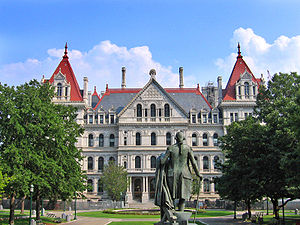
New York (delstat) / Politik
Parlamentsbygningen i Albany
New York er en delstat i det nordøstlige USA. New Yorks største by hedder i daglig tale også New York, men når man ønsker at skelne mellem byen og staten bruges navnet New York City om byen. Delstaten New York har omkring 19,8 millioner indbyggere, og delstaten blev overhalet af Florida i 2014, hvilket gør New York til den fjerde mest folkerige i USA. New York grænser til Vermont, Massachusetts, Connecticut, New Jersey, Pennsylvania, og Canada.